Rogue River (Oregon)

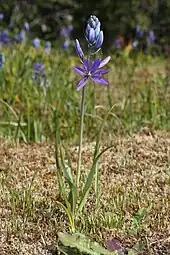
Supplemental foods for native peoples along the Rogue included camas bulbs.

Archaeologists believe that the first humans to inhabit the Rogue River region were nomadic hunters and gatherers. Radiocarbon dating suggests that they arrived in southwestern Oregon at least 8,500 years ago, and that at least 1,500 years before the first contact with whites, the natives established permanent villages along streams. The home villages of various groups shared many cultural elements, such as food, clothing, and shelter types. Intermarriage was common, and many people understood dialects of more than one of the three language groups spoken in the region. The Native Americans (Indians) included Tututni people near the coast and, further upstream, groups of Shasta Costa, Upper Rogue River Athabaskan tribes (Dakubetede and Tal-tvsh-dan-ni), Shasta, Takelma, and Latgawa. Houses in the villages varied somewhat, but were often about wide and long, framed with posts sunk into the ground, and covered with split sugar pine or red cedar planks. People left the villages during about half of the year to gather camas bulbs, sugar-pine bark, acorns, and berries, and hunted deer and elk to supplement their main food, salmon. The total early-1850s native population of southern Oregon, including the Umpqua, Coos, Coquille, and Chetco watersheds as well as the Rogue, is estimated to have been about 3,800. The population before the arrival of explorers and European diseases is thought to have been at least one-third larger, but "there is insufficient evidence to estimate aboriginal populations prior to the time of first white contact... ".